History of Zambia

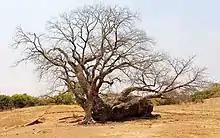
Ingombe Ilede trading post in Southern Zambia.

"[If] weapons for war, hunting, and domestic purposes are needed, the [Tonga] man goes to the hills and digs until he finds the iron ore. He smelts it and with the iron thus obtained makes axes, hoes, and other useful implements. He burns wood and makes charcoal for his forge. His bellows are made from the skins of animals and the pipes are clay tile, and the anvil and hammers are also pieces of the iron he has obtained. He moulds, welds, shapes, and performs all the work of the ordinary blacksmith."